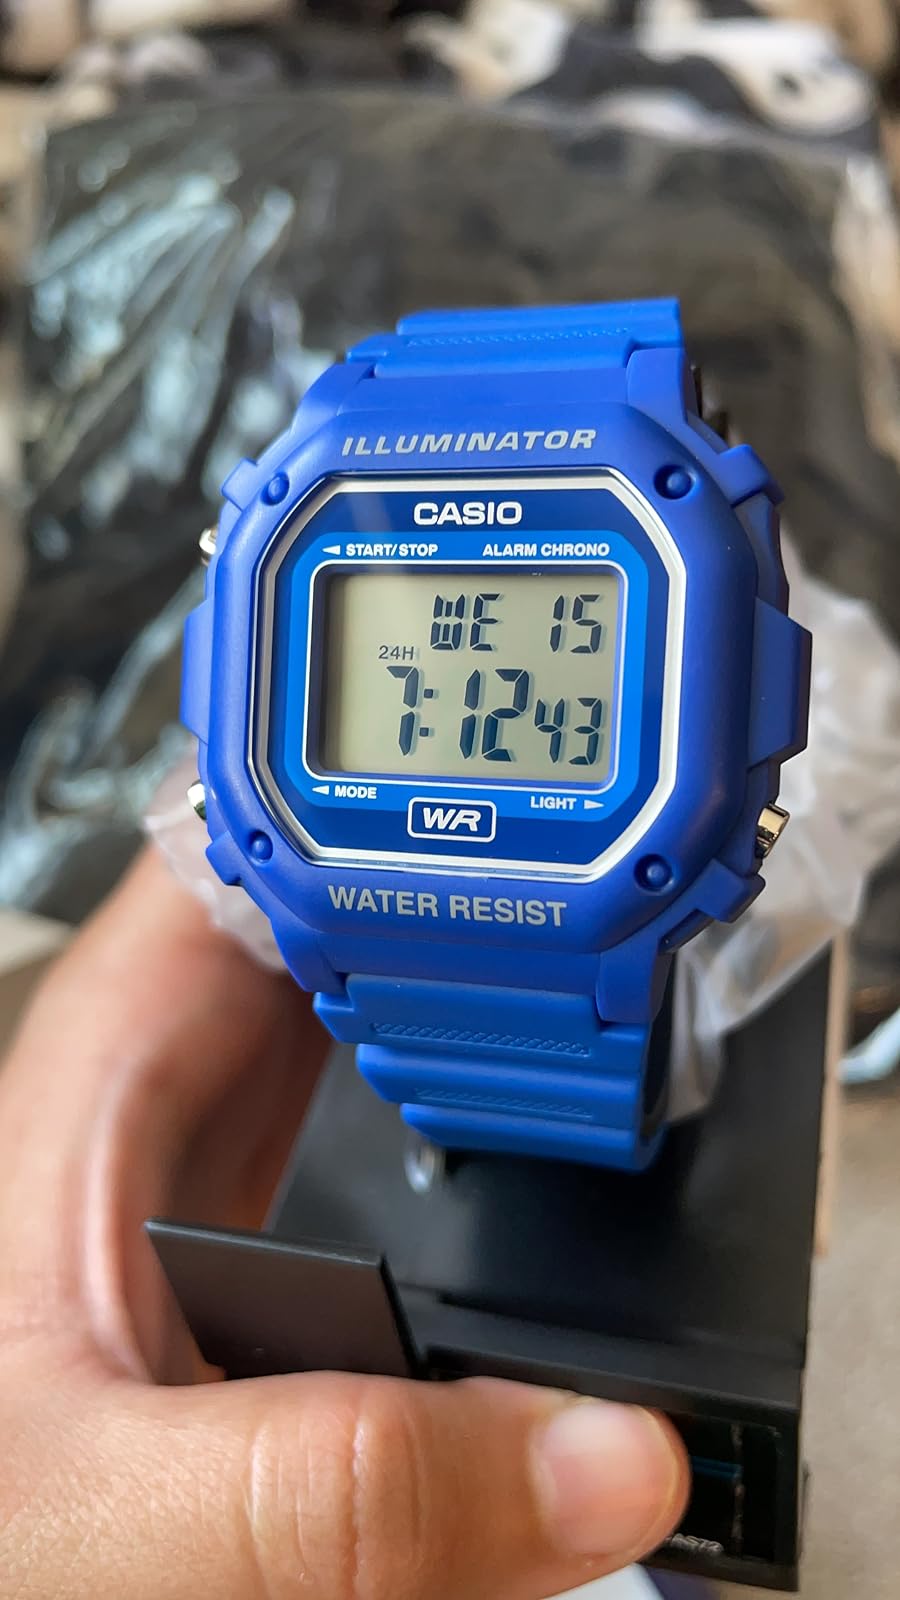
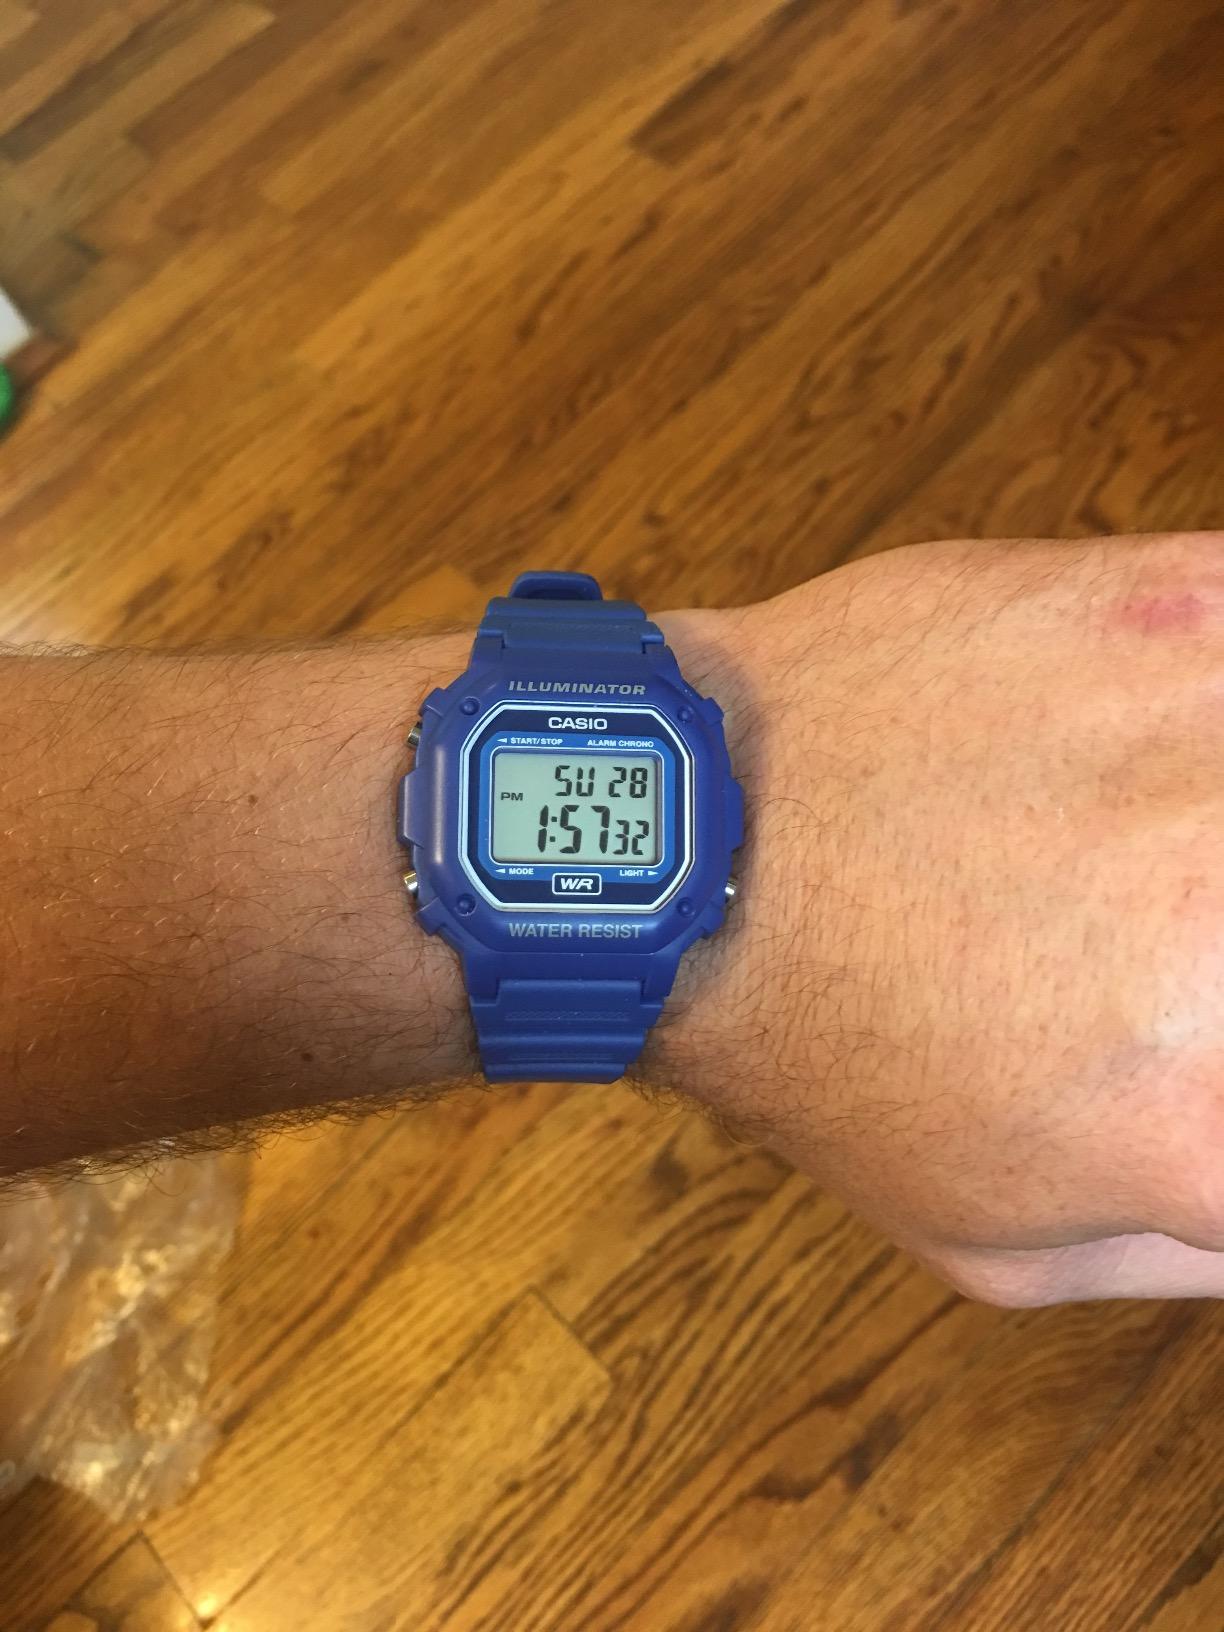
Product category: accessories_watch
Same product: yes